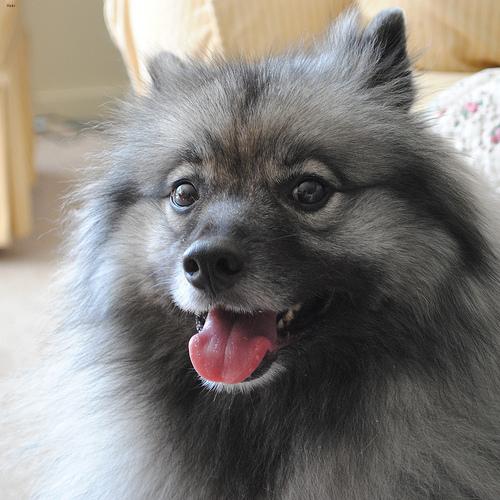
Breed: keeshond